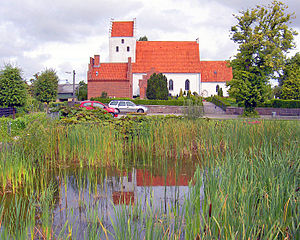
Horreby
fra syd
Horreby er en landsby på Falster med 301 indbyggere. Horreby er beliggende i Horreby Sogn seks kilometer vest for Horbelev og 10 kilometer øst for Nykøbing Falster. Byen tilhører Guldborgsund Kommune og er beliggende i Region Sjælland.